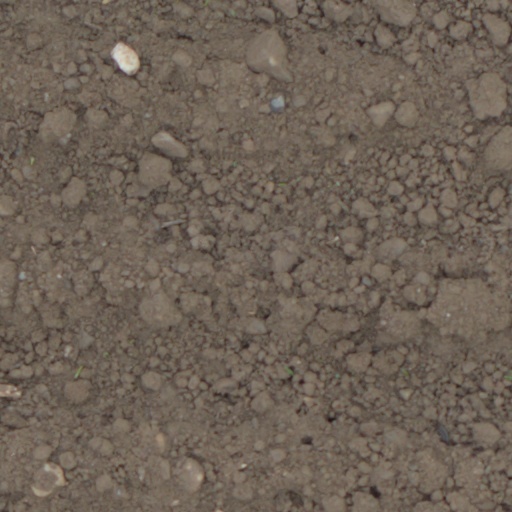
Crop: wheat